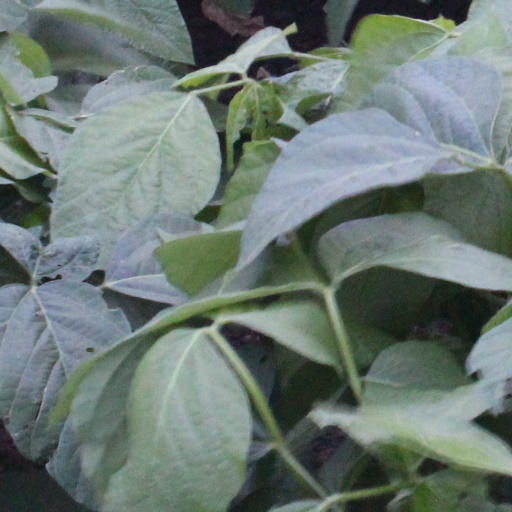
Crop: soybean